Rock of Ages Light

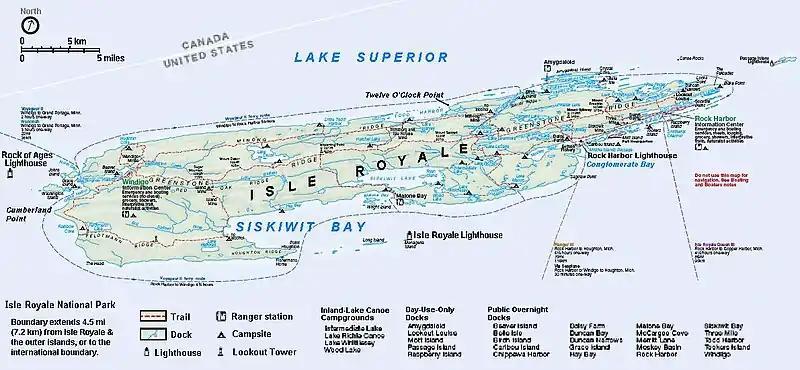
Rock of Ages Lighthouse (far left) is located on the reef off the west coast of Isle Royale

The period between 1852 and the beginning of the 20th century saw great activity on the Great Lakes by the United States Lighthouse Board. Between 1852 and 1860 26 new lights were built. Even as the United States Civil War and its aftermath slowed construction, a dozen new lights were still lit in that decade. In the 1870s, 43 new lights were built on the Lakes. The 1880s saw more than one hundred lights constructed.